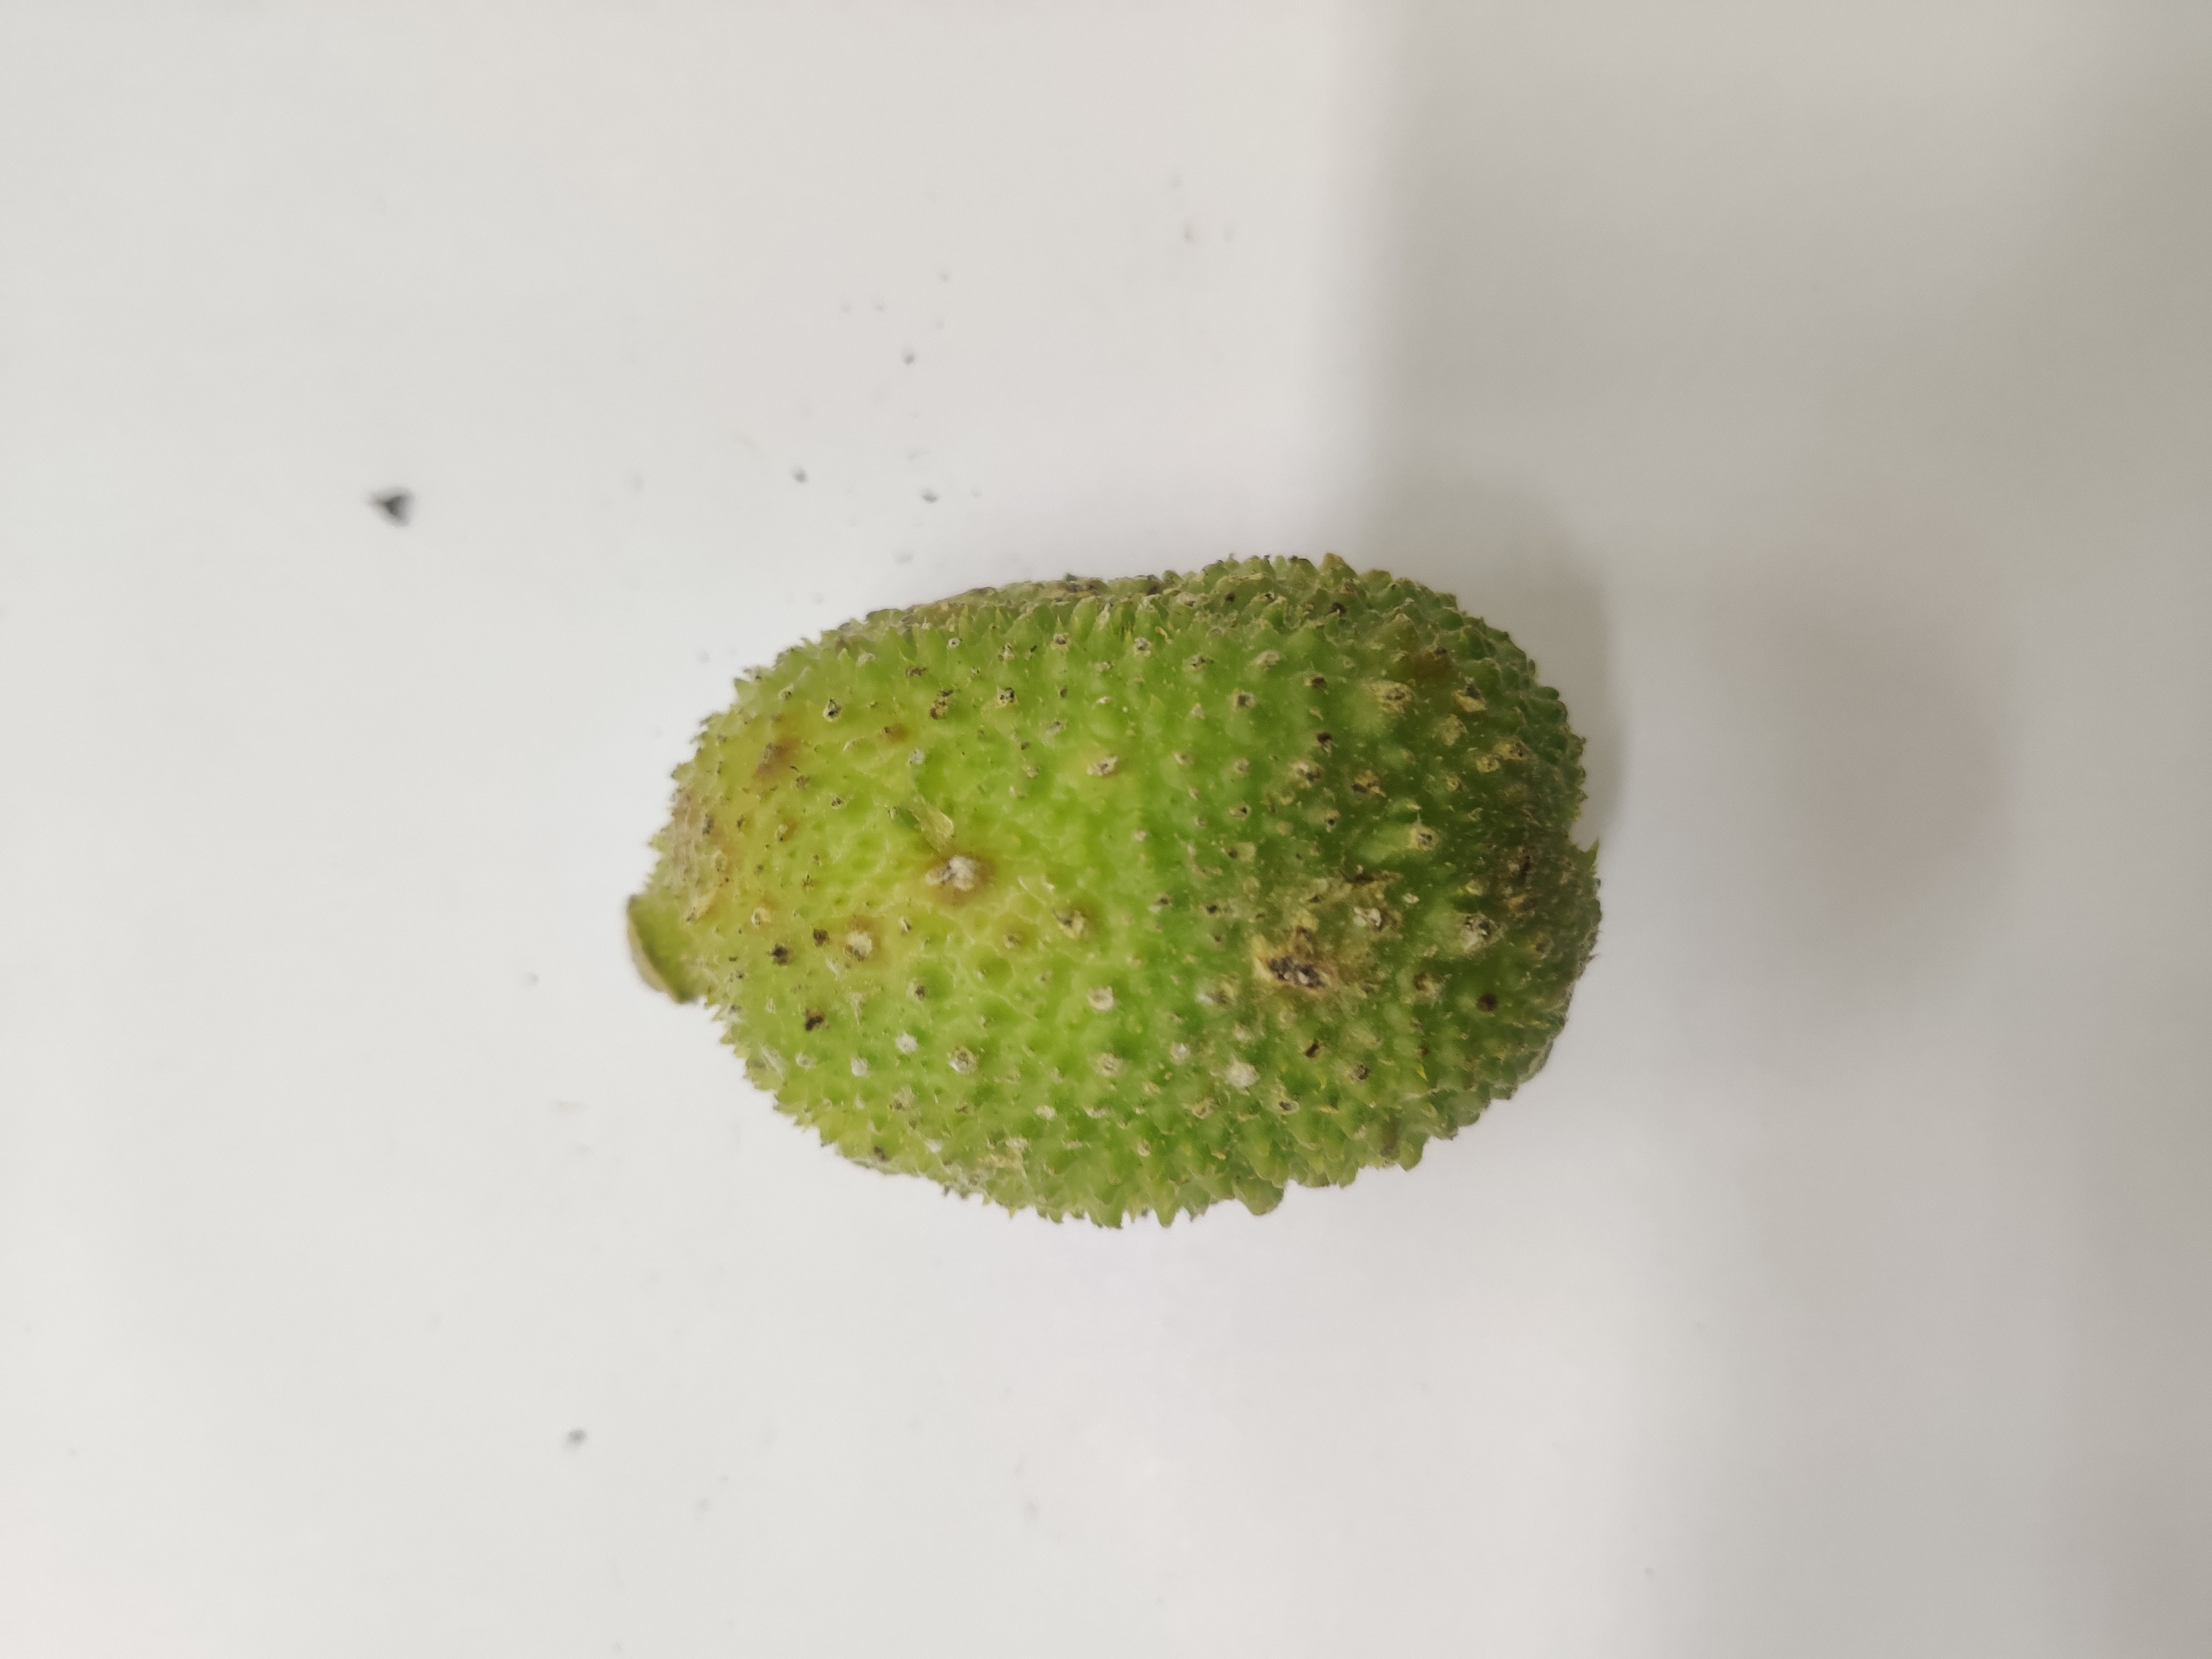
Crop: Spiny Gourd
Condition: Severely Damaged